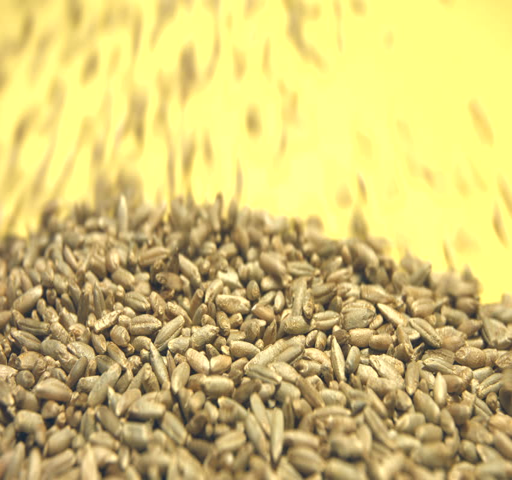
grains on a yellow background .